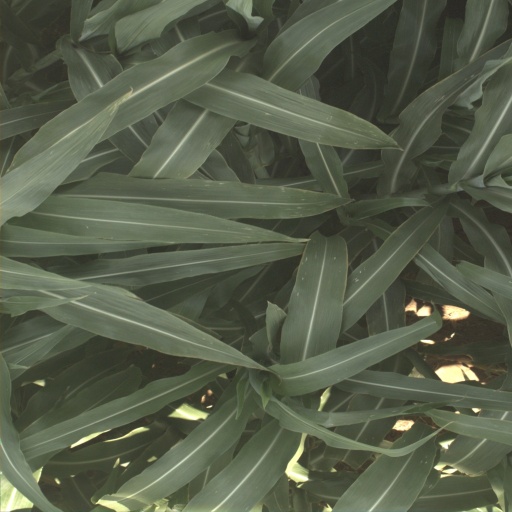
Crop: sorghum